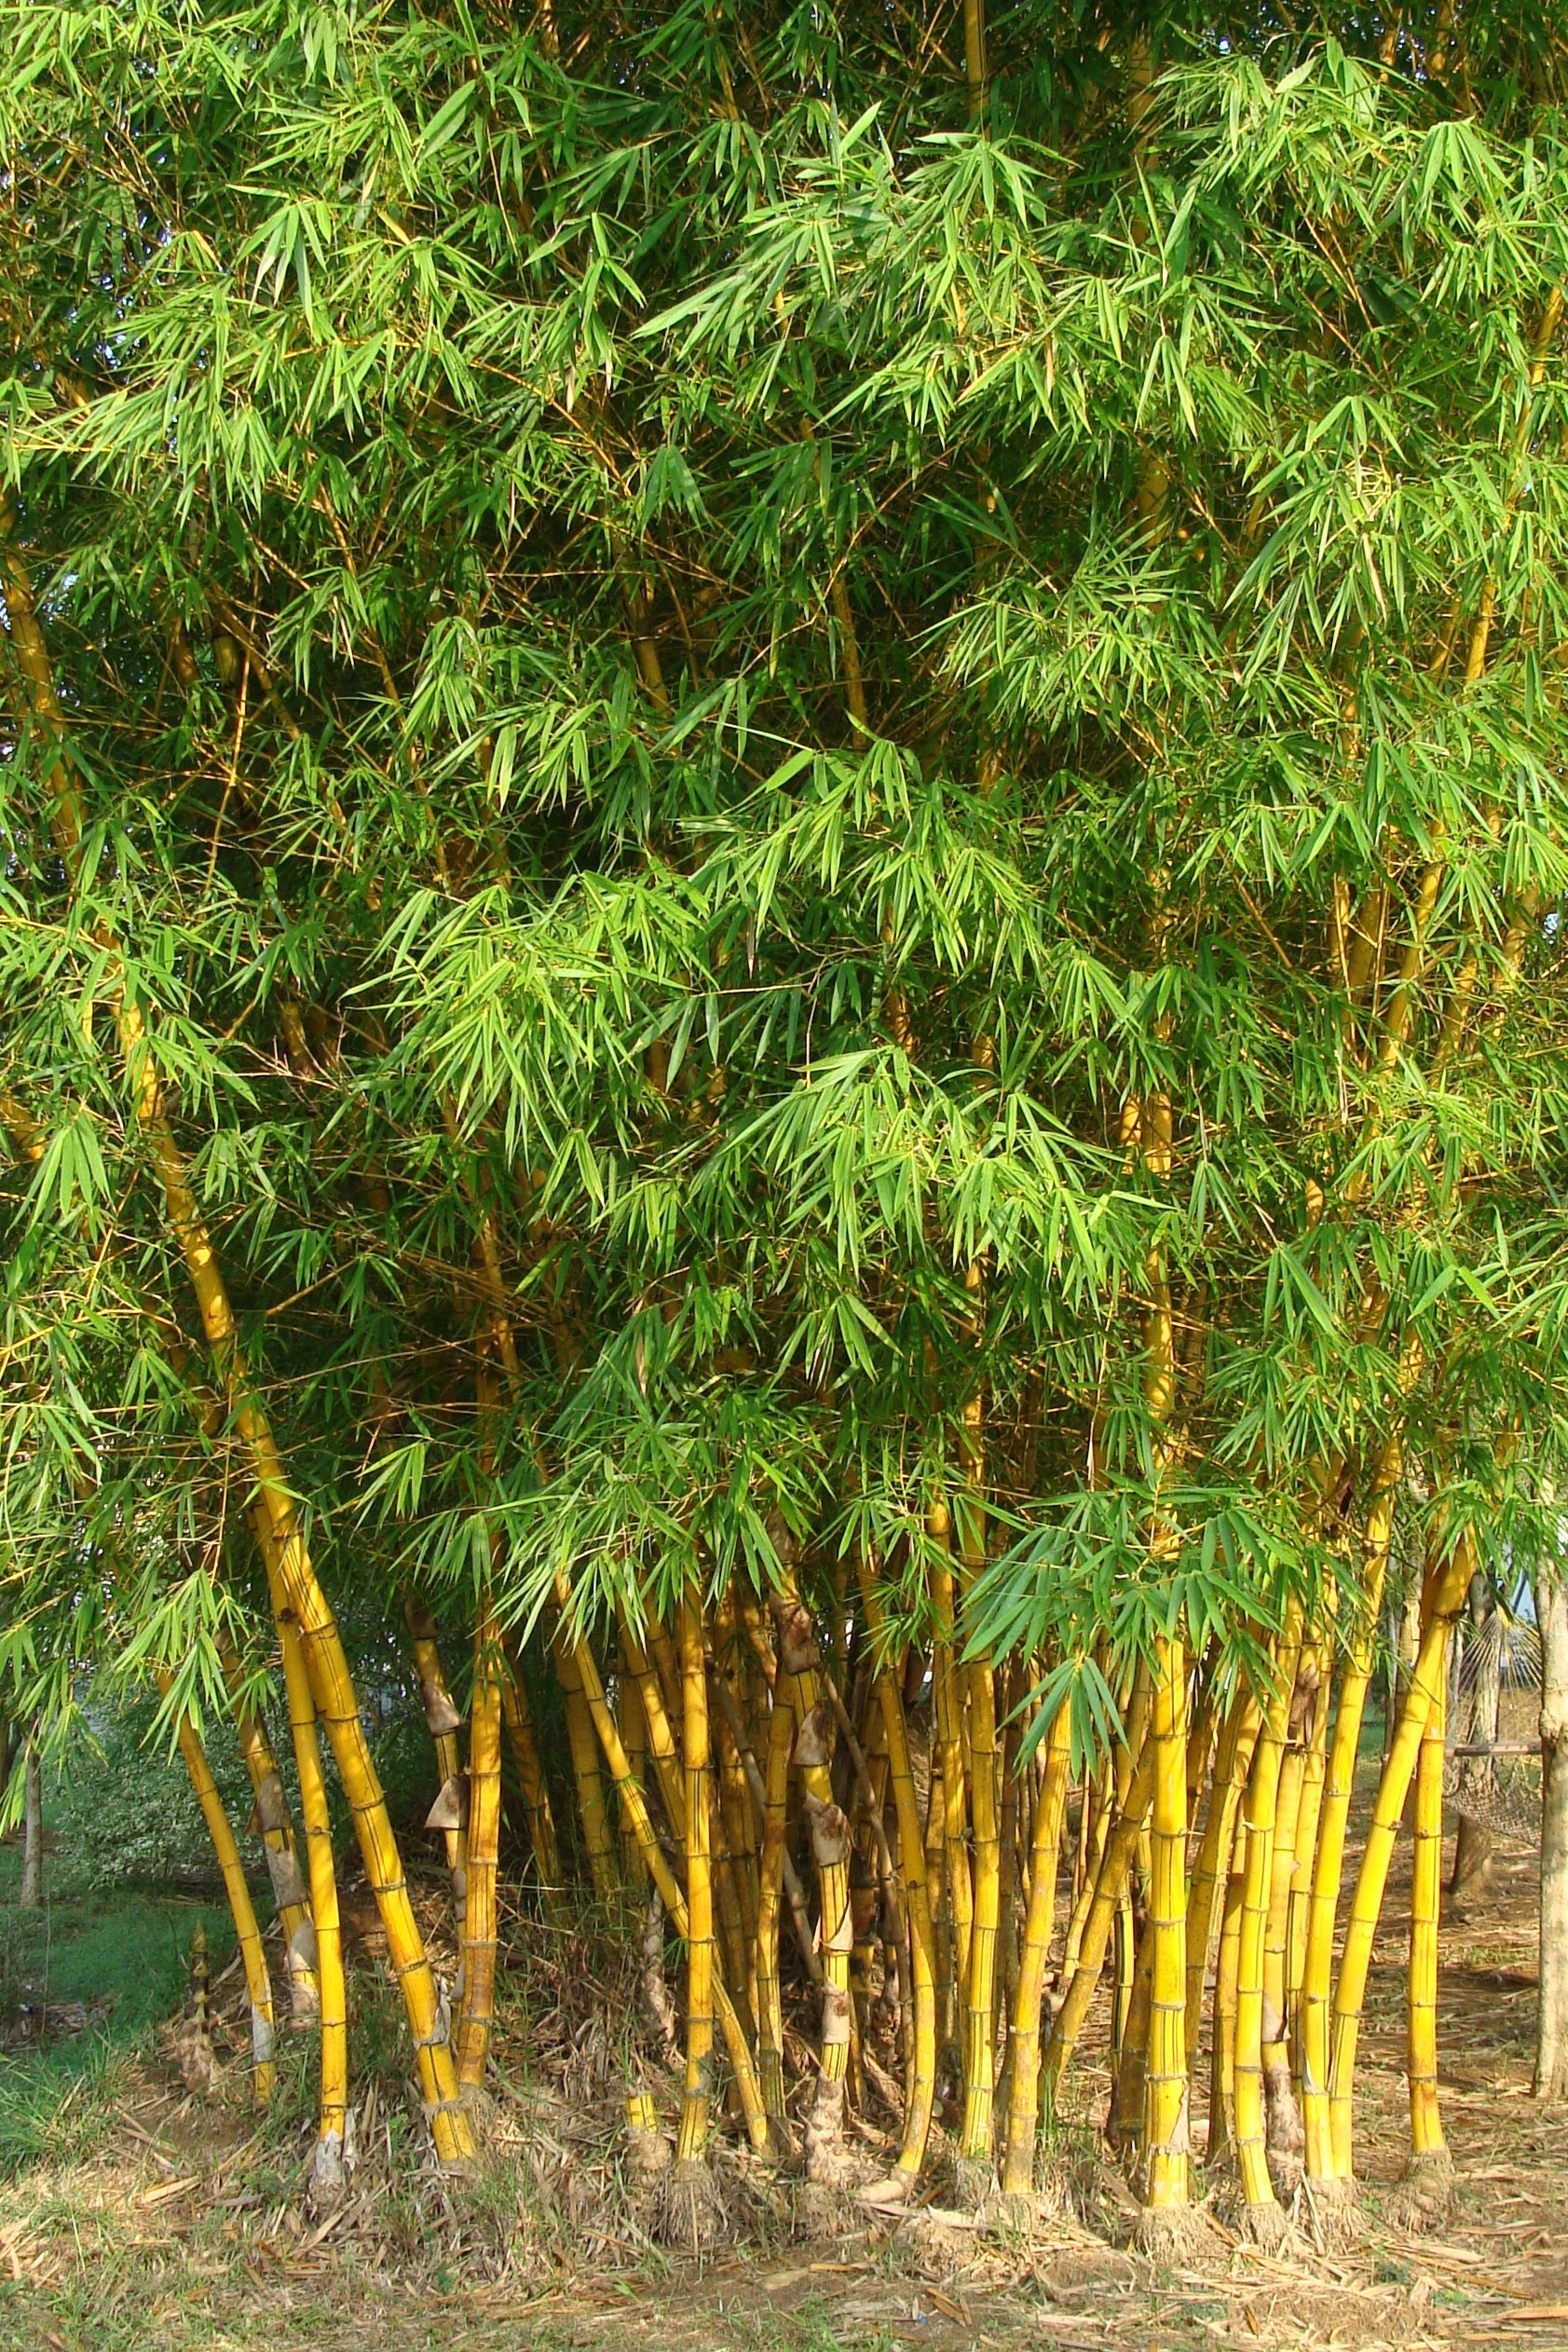
tree, branch, plant, flower, food, produce, evergreen, botany, conifer, spruce, shrub, india, poaceae, flowering plant, woody plant, temperate coniferous forest, land plant, arecales, kodagu, bambusa vulgaris, golden bamboo, striped bamboo, bambusa vulgaris var, striata, bambusa striata